Mount Edziza volcanic complex

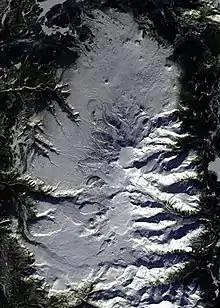
Satellite imagery of Mount Edziza and the surrounding snow-covered Big Raven Plateau

The MEVC is a highly active volcanic system with a nearly continuous record of activity dating from the Miocene. It covers and comprises of volcanic material, making it the second largest eruptive centre in the NCVP after Level Mountain. The MEVC is also the second most long-lived eruptive centre in the NCVP after Level Mountain, having started erupting at least 7.4 million years ago. The eruption sequence and style of the MEVC, along with its chemistry, mineralogy and isotopic composition, is similar to continental peralkaline volcanism at the Rainbow Range of central British Columbia, the Afar Depression of East Africa and parts of the Great Basin of the western United States.